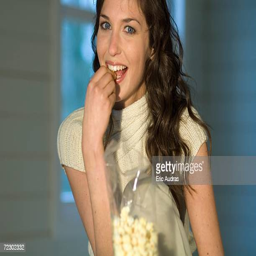
portrait of a woman eating popcorn , smiling for the camera